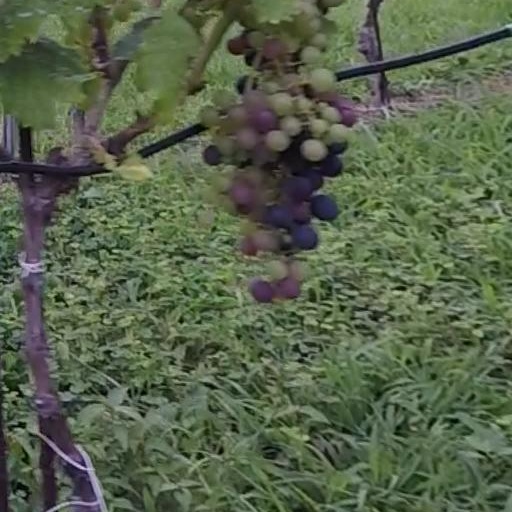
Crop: grape